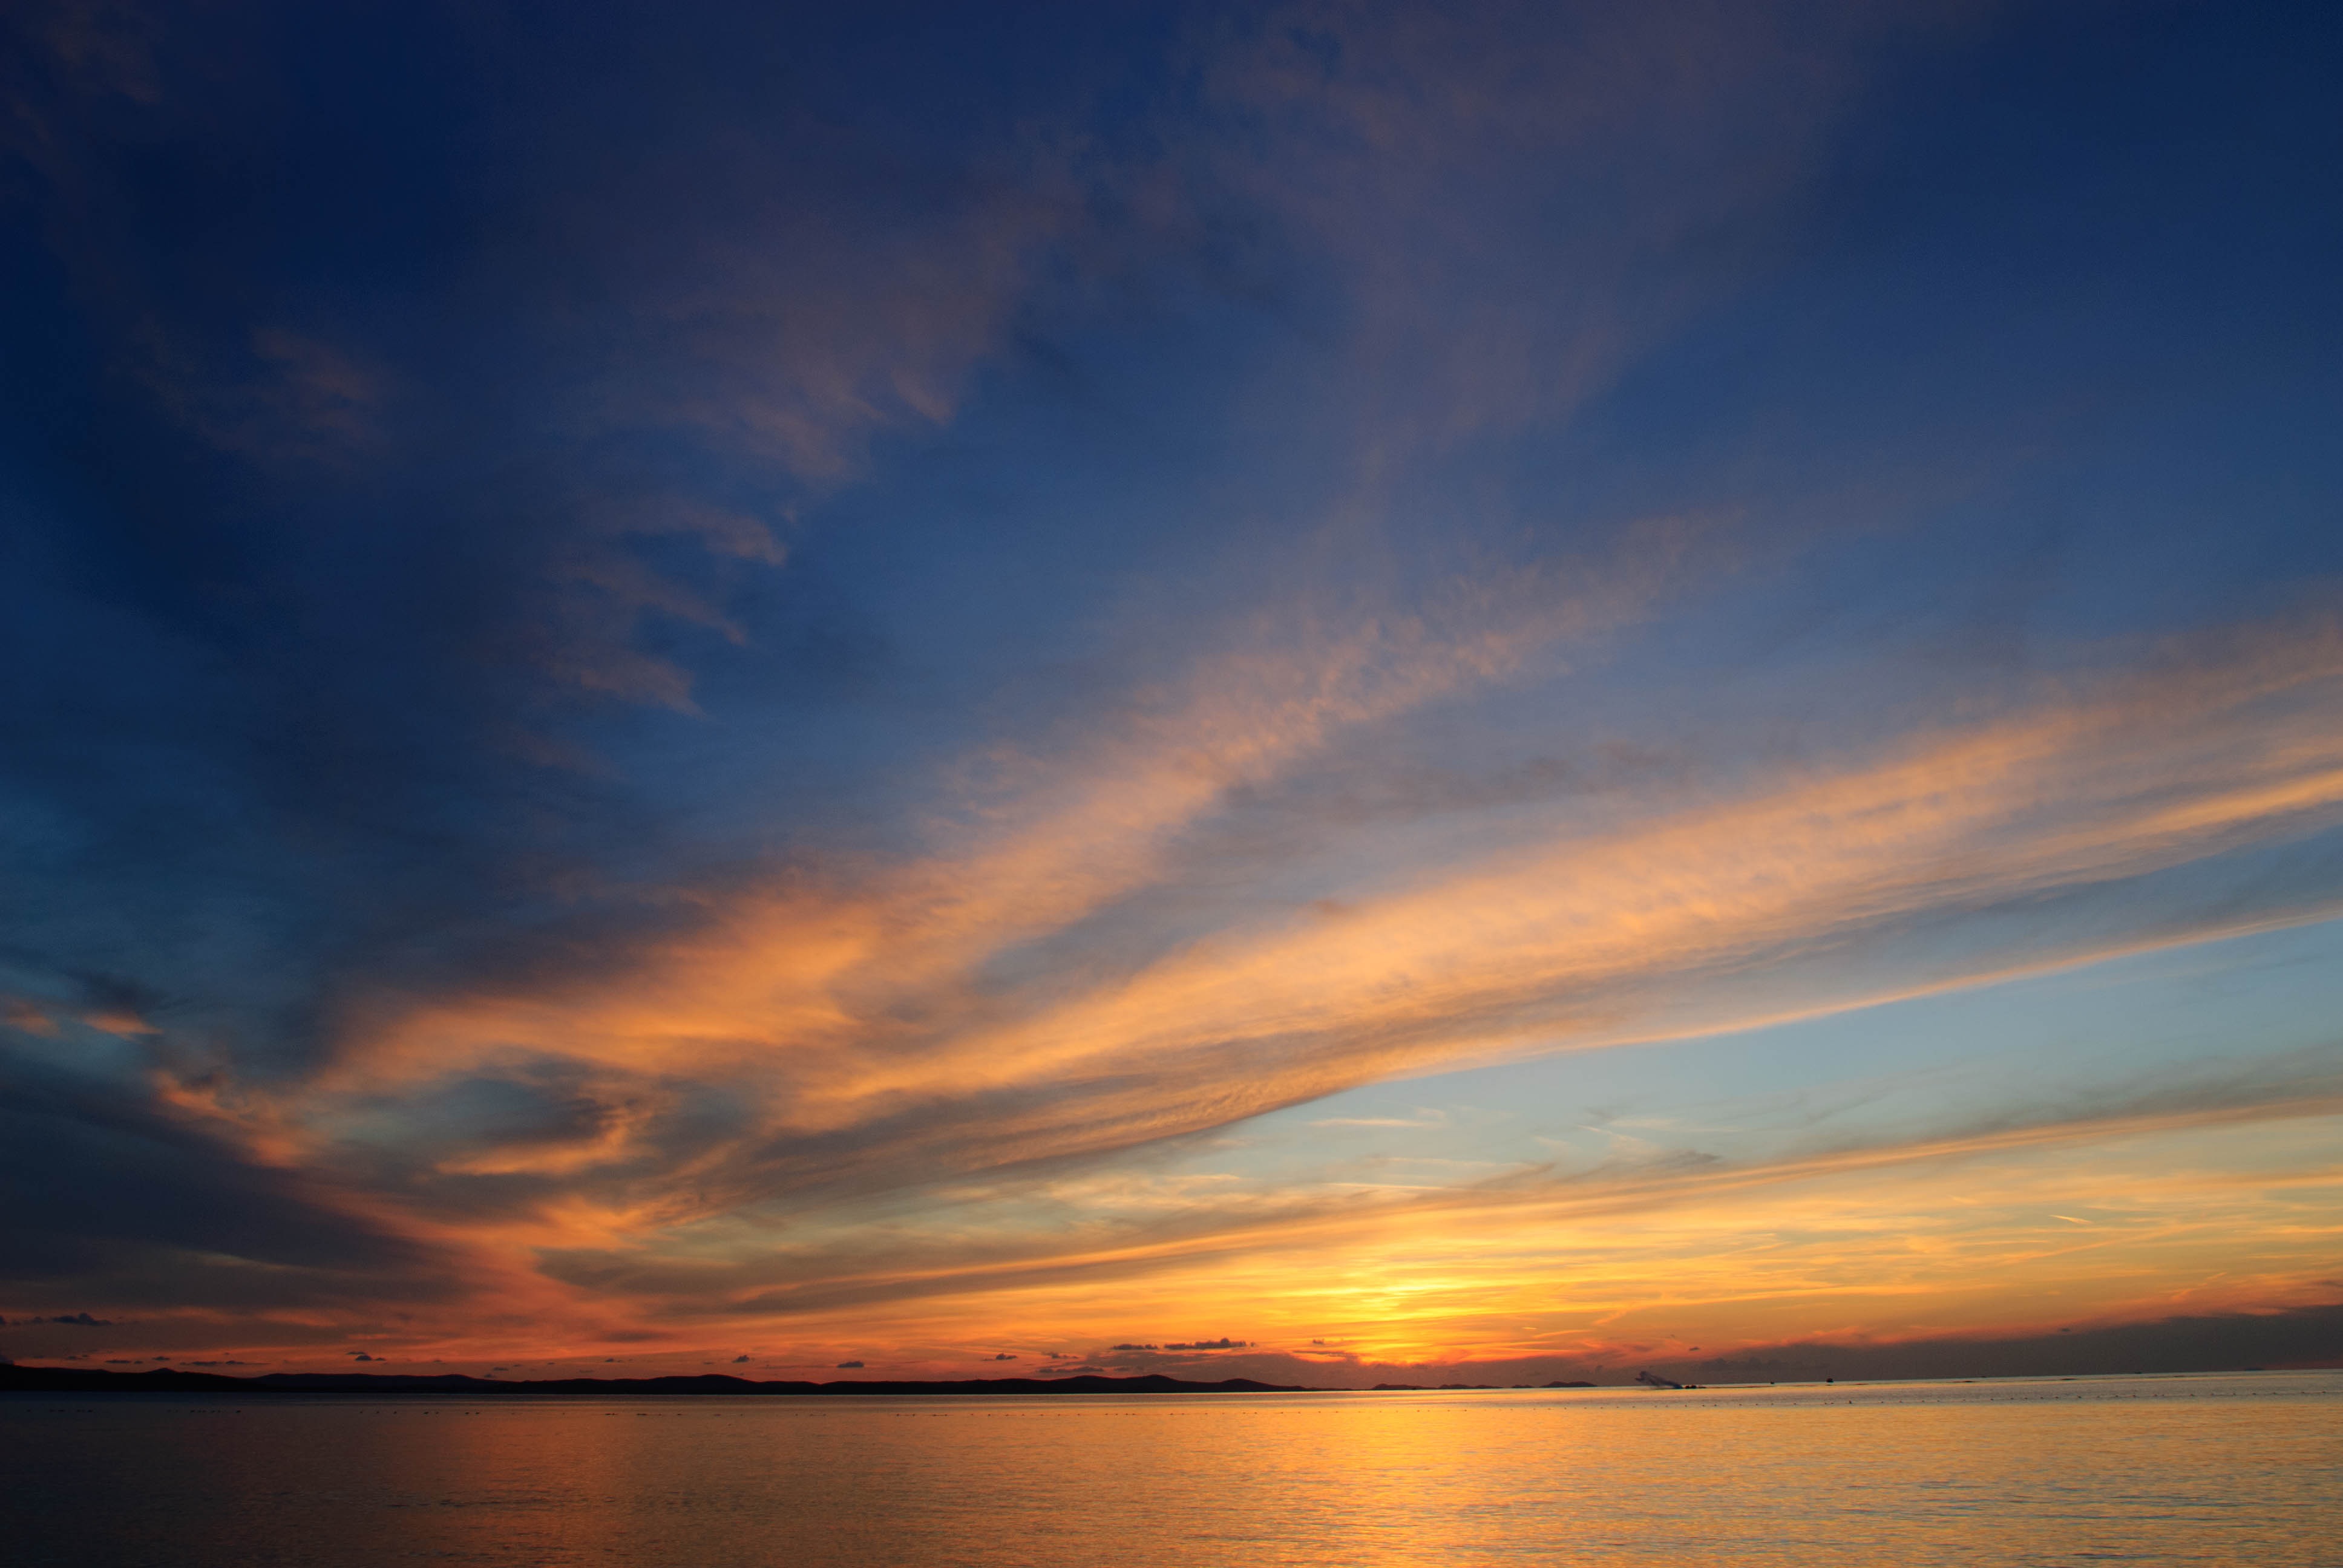
beach, sea, coast, ocean, horizon, cloud, sky, sunrise, sunset, sunlight, morning, dawn, atmosphere, dusk, evening, reflection, clouds, abendstimmung, atmospheric, afterglow, evening sky, red sky at morning